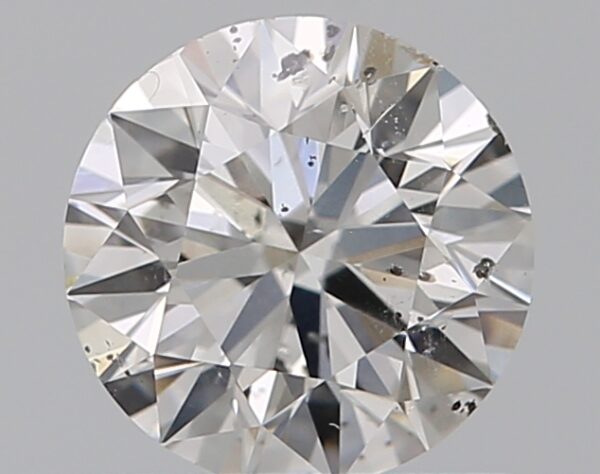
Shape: round
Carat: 0.7
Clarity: SI2
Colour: E
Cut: EX
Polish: VG
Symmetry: VG
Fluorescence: M
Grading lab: GIA
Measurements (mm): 5.67 x 5.69 x 3.54